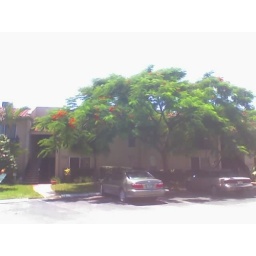
A beautiful Royal Poinciana in bloom, which I snapped with my camera phone on my way home